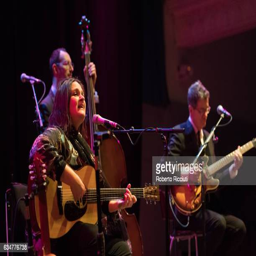
person and rock and roll artist perform on stage